Electrophysiology study

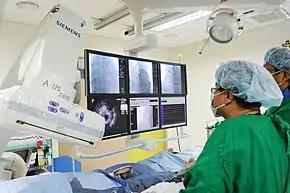

A cardiac electrophysiology study (EP test or EP study) is a minimally invasive procedure using catheters introduced through a vein or artery to record electrical activity from within the heart. This electrical activity is recorded when the heart is in a normal rhythm (sinus rhythm) to assess the conduction system of the heart and to look for additional electrical connections (accessory pathways), and during any abnormal heart rhythms that can be induced. EP studies are used to investigate the cause, location of origin, and best treatment for various abnormal heart rhythms, and are often followed by a catheter ablation during the same procedure.